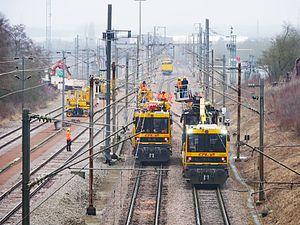
Travaux de remise en état de la ligne 6 au niveau du PK 1,4, six jours après la catastrophe de Dudelange
L'accident ferroviaire de Dudelange s'est produit le 14 février 2017, à 8 h 45 à Dudelange, au Luxembourg. Il s'agit d'une collision frontale entre deux trains au point kilométrique 1,481 de la ligne 6, entre la gare de triage de Bettembourg et la frontière entre le Luxembourg et la France. L'accident a fait un mort et deux blessés graves.